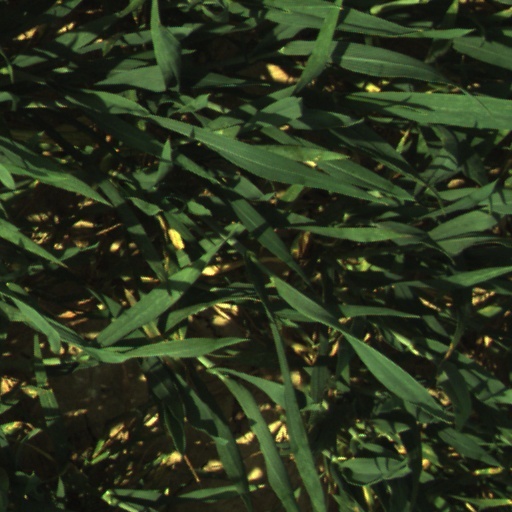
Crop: wheat